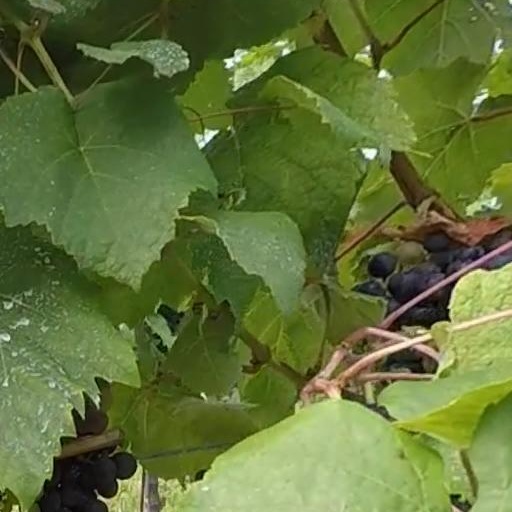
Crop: grape